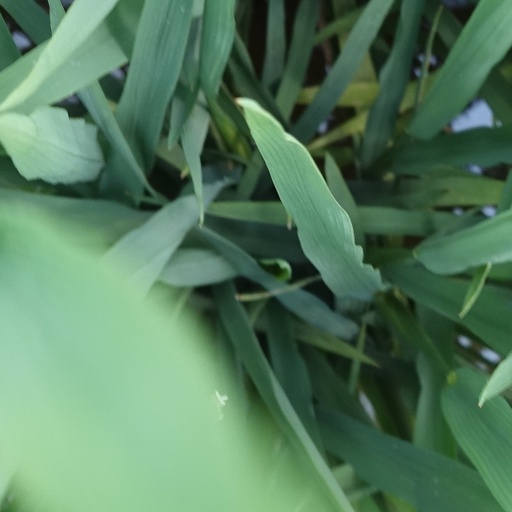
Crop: rice